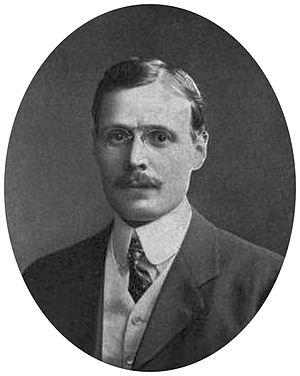
George Thomas Moore est un botaniste américain, né le 23 février 1871 à Indianapolis et mort le 27 novembre 1956.